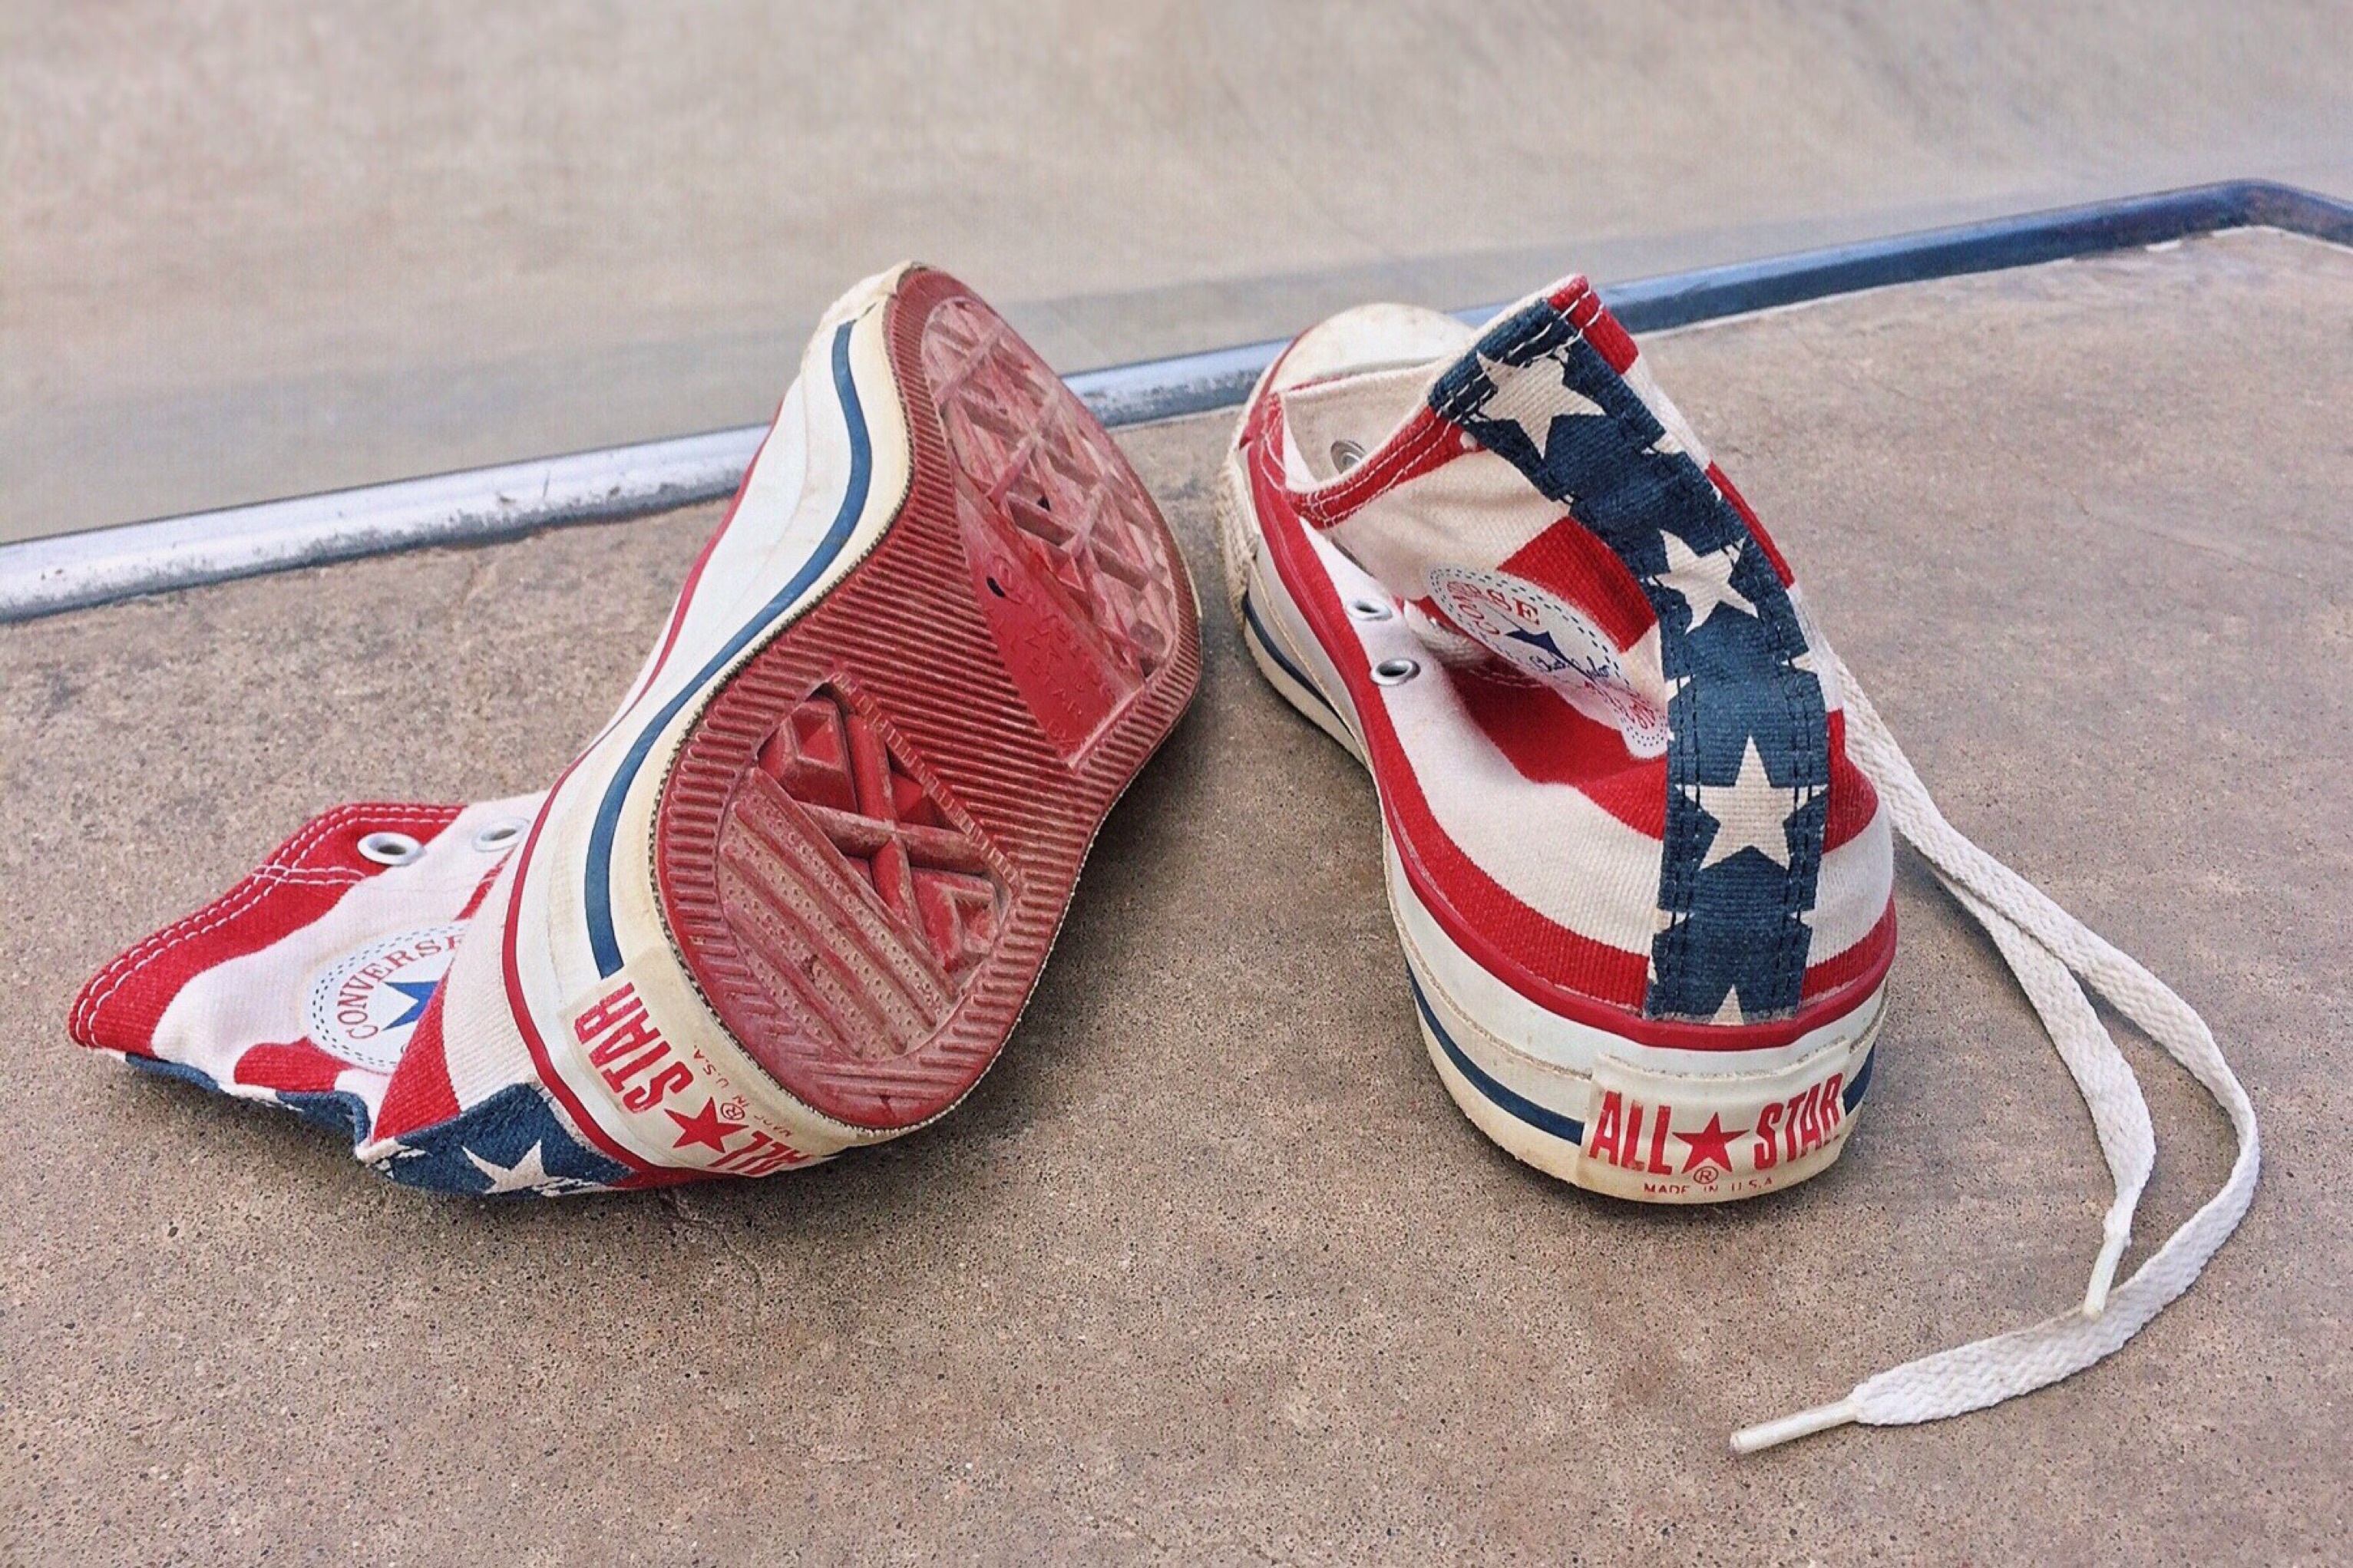
shoe, white, spring, red, lifestyle, product, worn, sneakers, footwear, chucks, high heeled footwear, outdoor shoe